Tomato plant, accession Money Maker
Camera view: horizontal (90 deg, fisheye); turntable rotation: 270 degrees
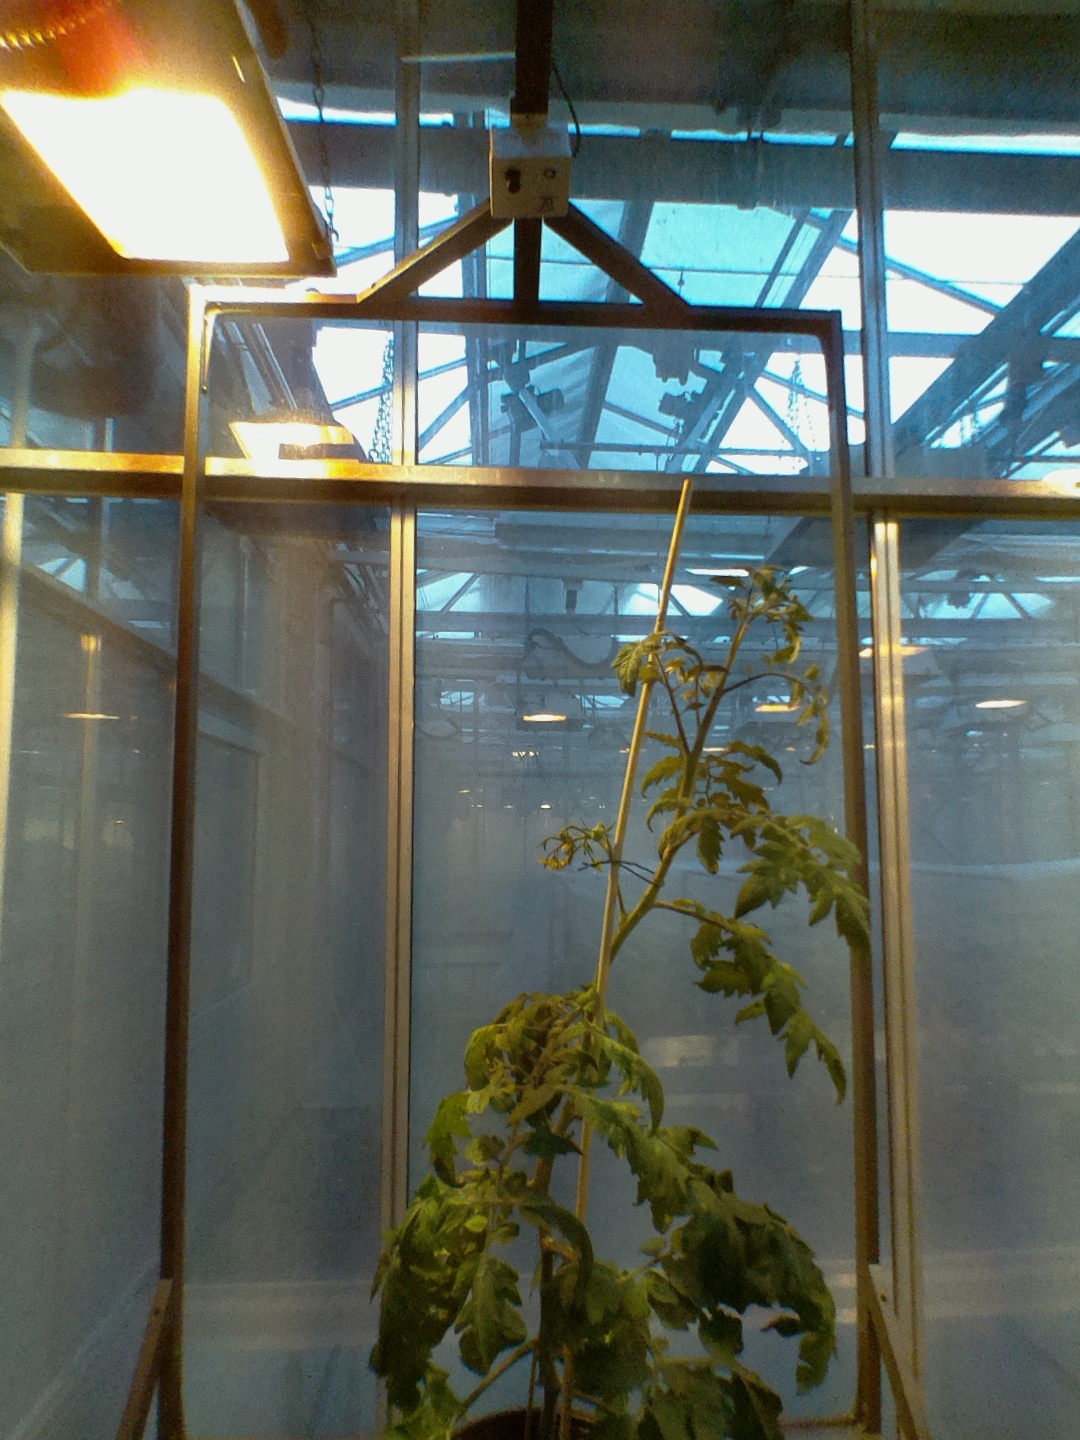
BBCH growth stage 71: 10%-20% of final fruit size